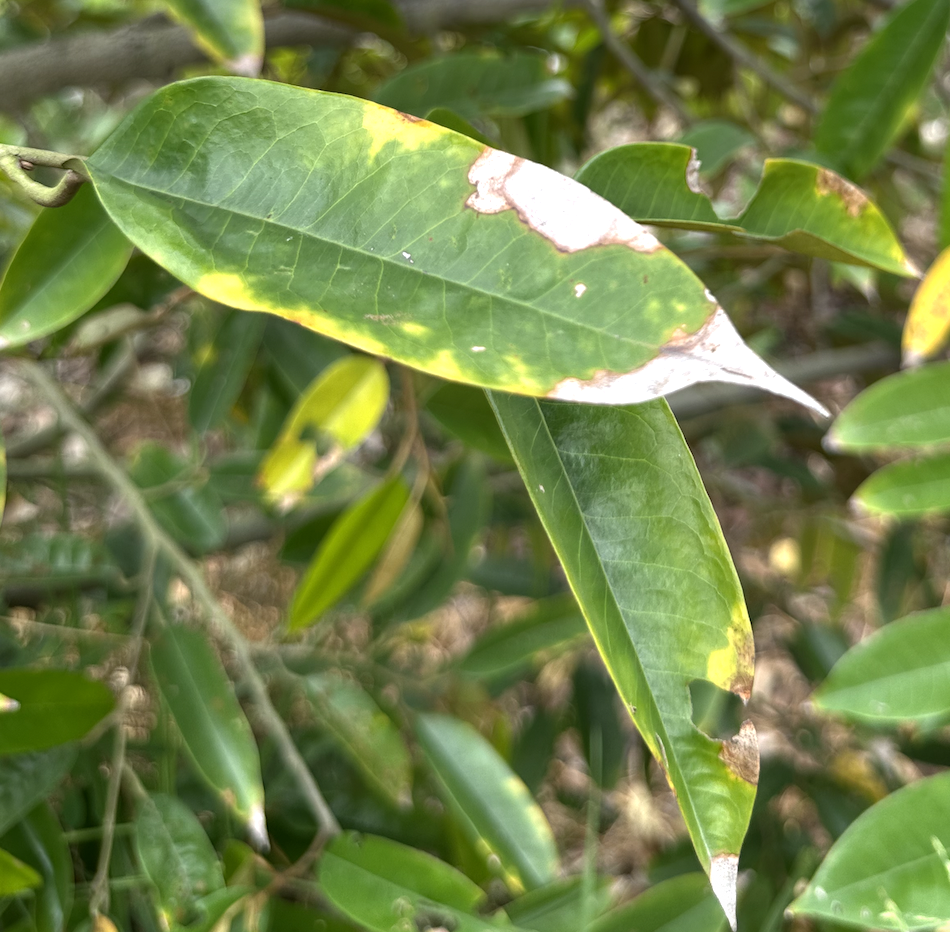
Label: anthracnose_disease